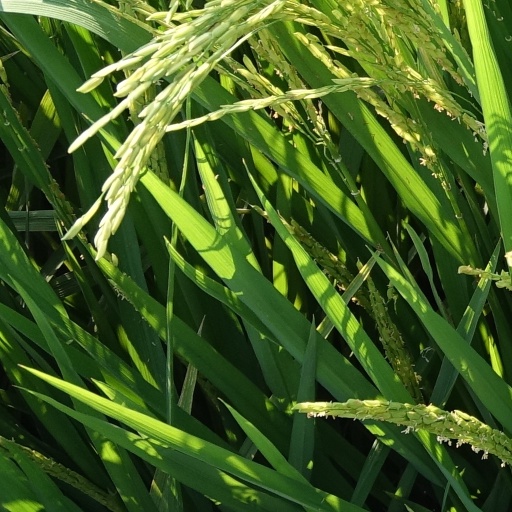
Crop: rice